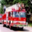
Label: truck